Barga (kingdom)

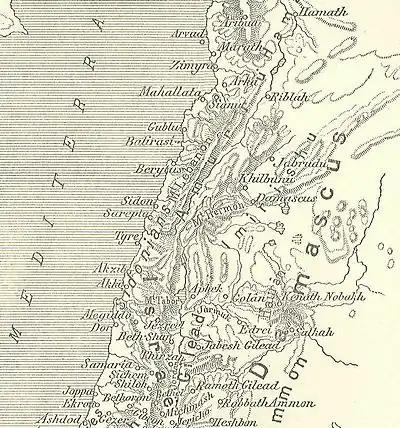

Barga was an ancient city and later kingdom in the Syrian Coastal Mountain Range in the Bronze age and Iron age.